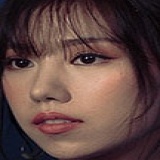
ca sĩ Min